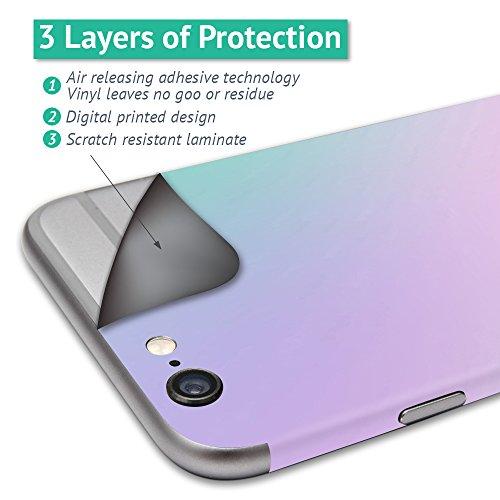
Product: MightySkins Skin Compatible with Swagtron T580 - Pollinate | Protective, Durable, and Unique Vinyl Decal wrap Cover | Easy to Apply, Remove, and Change Styles | Made in The USA
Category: Sports & Outdoors | Outdoor Recreation | Skates, Skateboards & Scooters | Scooters & Equipment | Components & Parts
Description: SET THE TREND: Show off your unique style with Mighty Skins for your Swag Tron T580 Don’t like the Pollinate skin We have hundreds of designs to choose from, so your T580 will be as unique as you are.
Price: $19.99
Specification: ProductDimensions:8x0.1x10inches|ItemWeight:0.16ounces|ShippingWeight:0.96ounces(Viewshippingratesandpolicies)|ASIN:B078PT7XQH|Itemmodelnumber:SwagtronT580